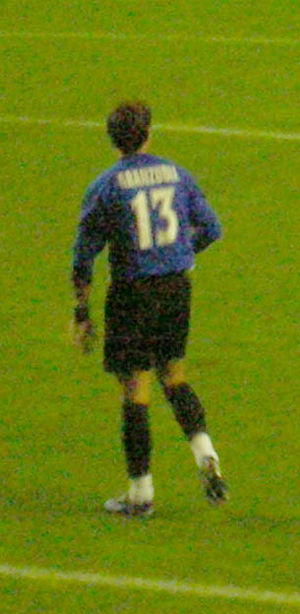
Daniel Aranzubia
Daniel Aranzubia Aguado er en spansk tidligere fodboldspiller, der spillede som målmand. Han var på klubplan tilknyttet Athletic Bilbao, Deportivo og Atlético Madrid.